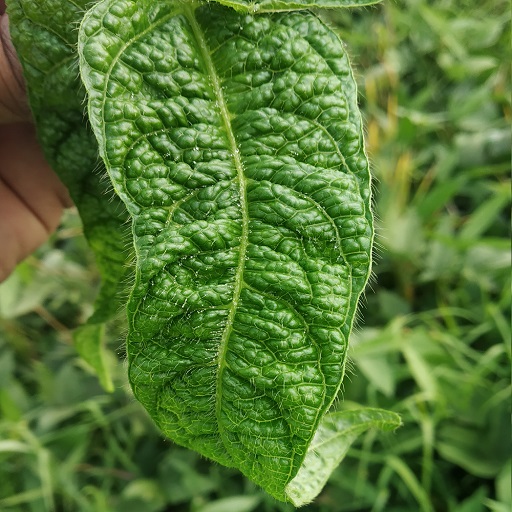
Label: Leaf Crinckle